Indonesian Army

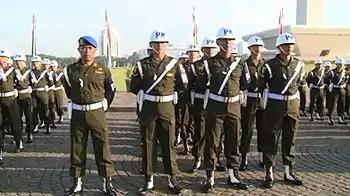
Indonesian Military Policemen

The Army's structure underwent various reorganizations throughout its early years. From 1946 to 1952 the Army was organized into a number of set combined arms divisions, dominated by infantry brigades. These were further consolidated in 1951, and then dispersed in 1952. From 1952 to 1958–59, the Army was organized into seven Territorial Armies ("Tentara & Teritorium") composed of regiments and independent formations in the battalion level and below. In August 1958, the Indonesian Army reconsolidated its territorial organization. There were then established sixteen regional commands, which retained earlier divisional titles; the Siliwangi Division, for example, became Kodam VI/Siliwangi. The RCs, then as in today, were subdivided administratively into Areas (the former territorial regiments), Districts (the former regimental battalions) and District Sectors, and operationally composed of a number of specialty battalions and in some regional commands, an infantry brigade.